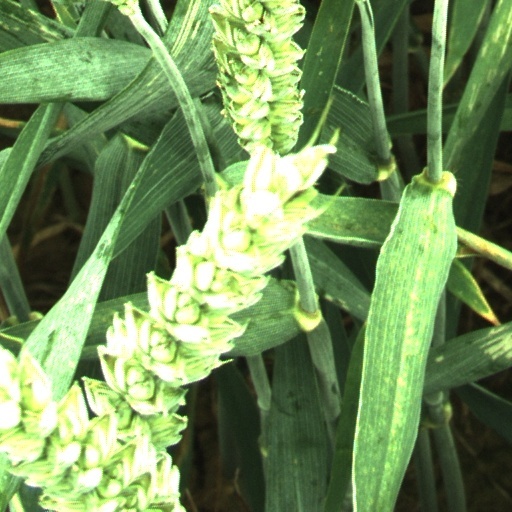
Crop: wheat